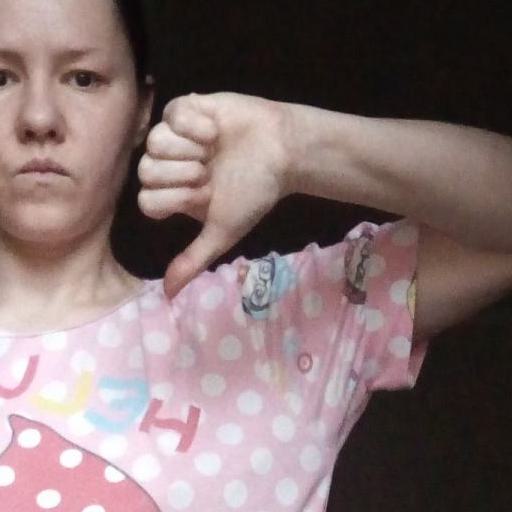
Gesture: dislike